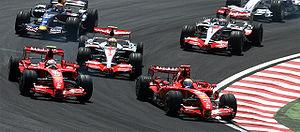
Le Grand Prix du Brésil 2007, disputé sur l'autodrome José Carlos Pace le 21 octobre est la 785ᵉ épreuve du championnat du monde de Formule 1 courue depuis 1950 et la dix-septième et dernière manche du championnat 2007.